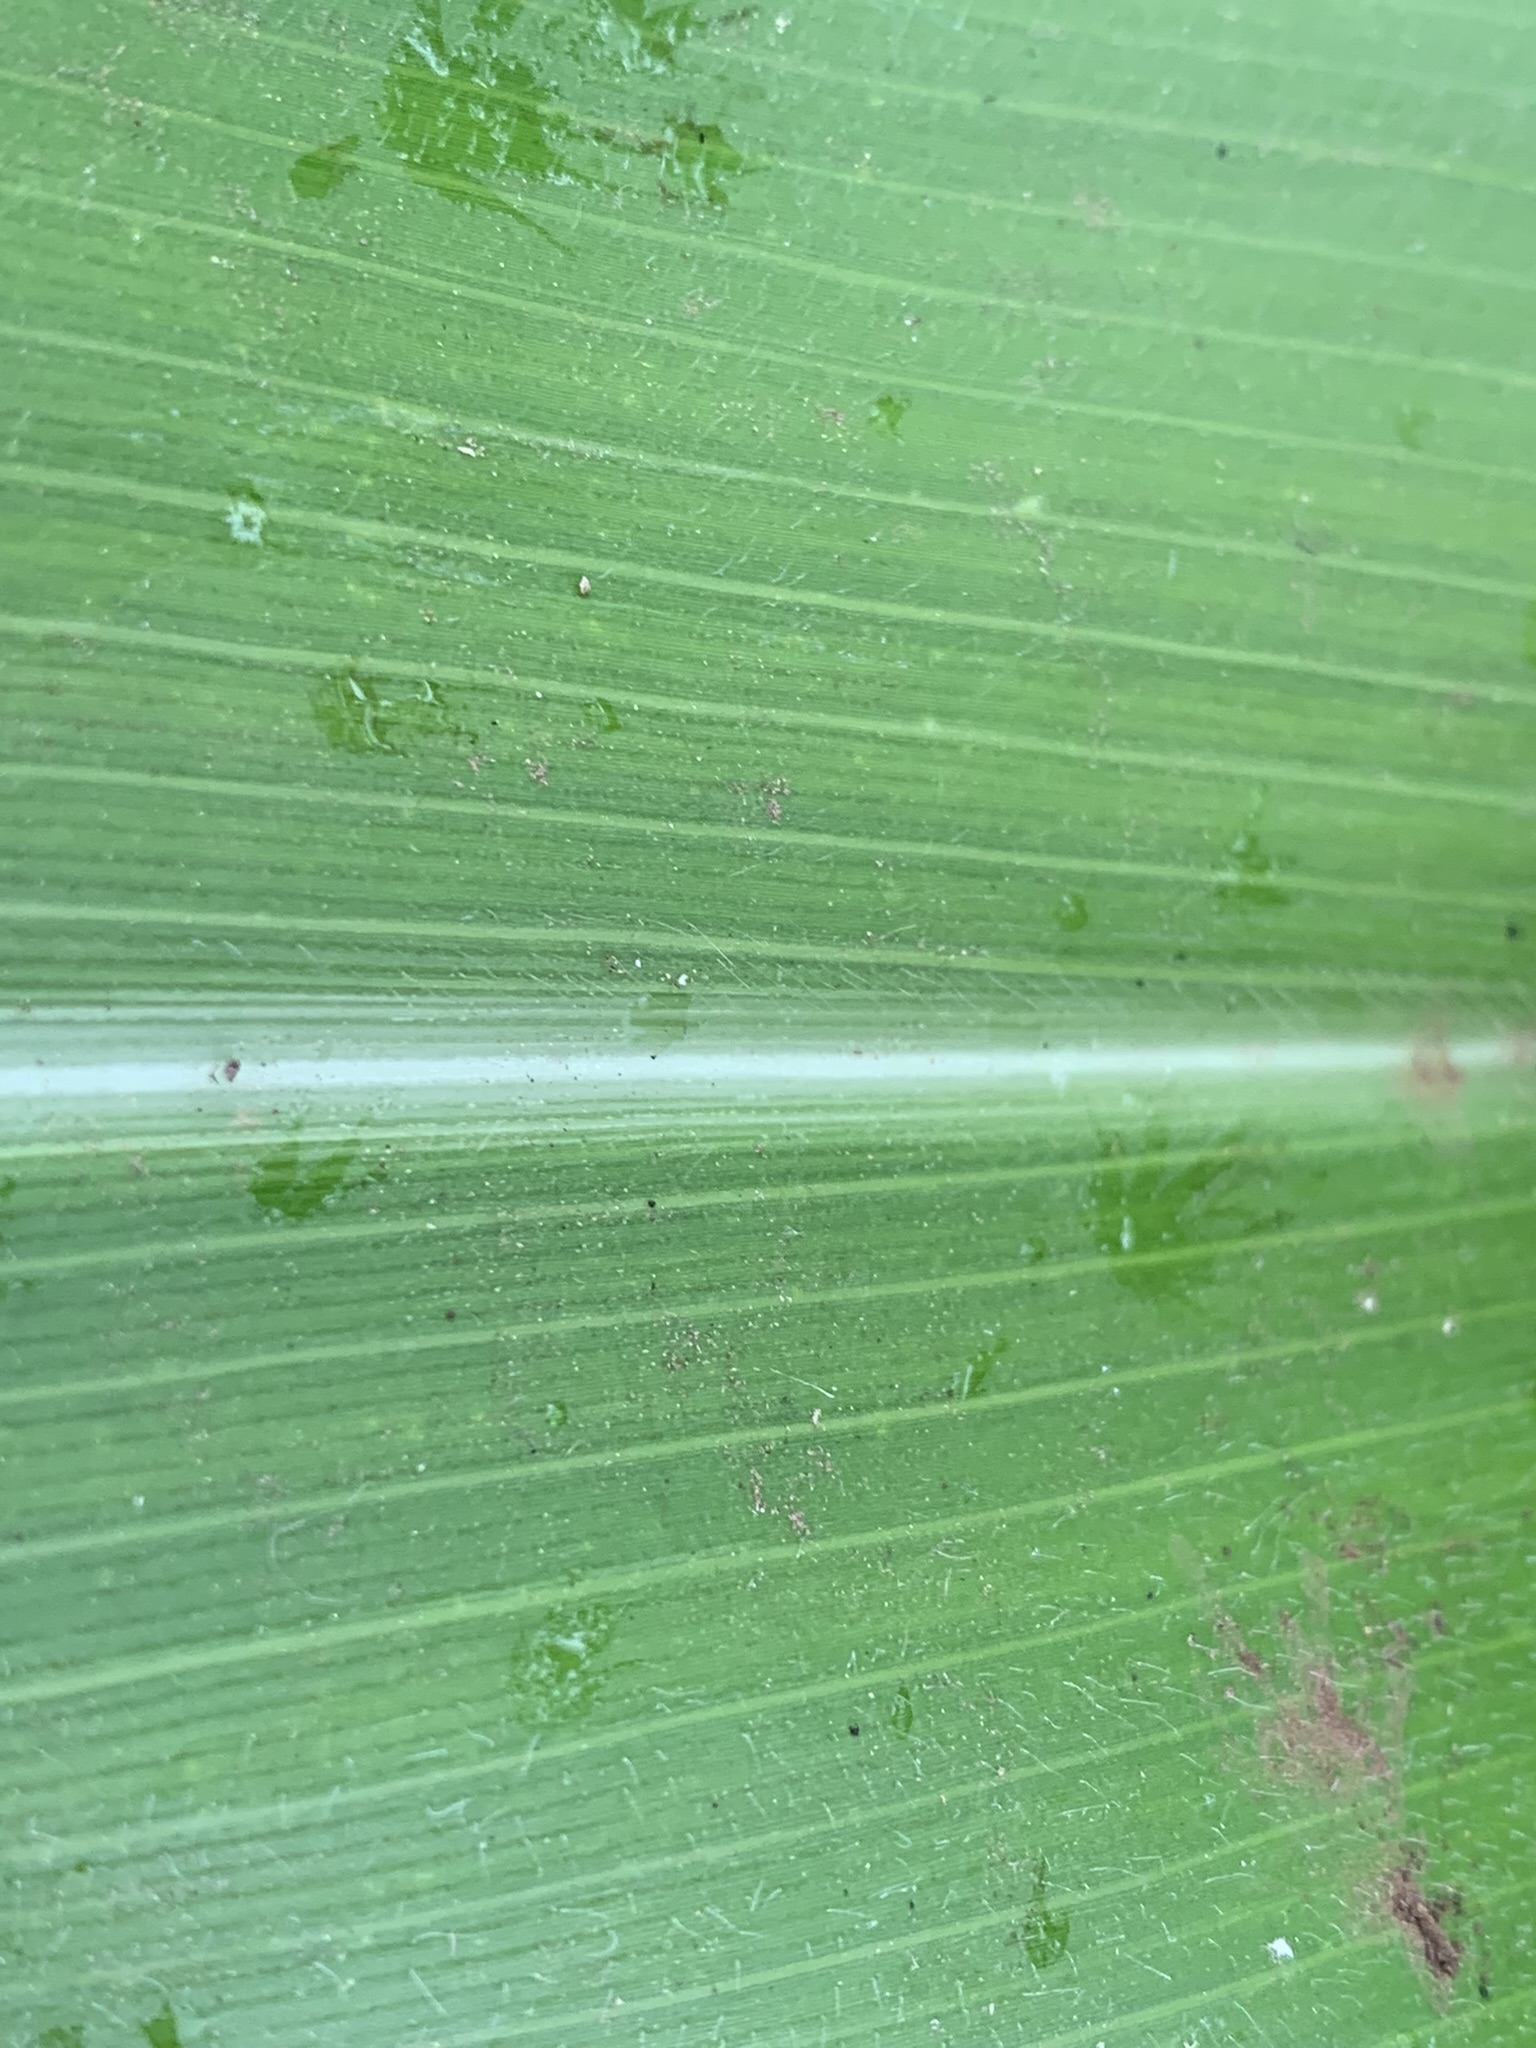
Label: Healthy